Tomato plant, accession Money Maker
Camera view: bottom (45 deg); turntable rotation: 150 degrees
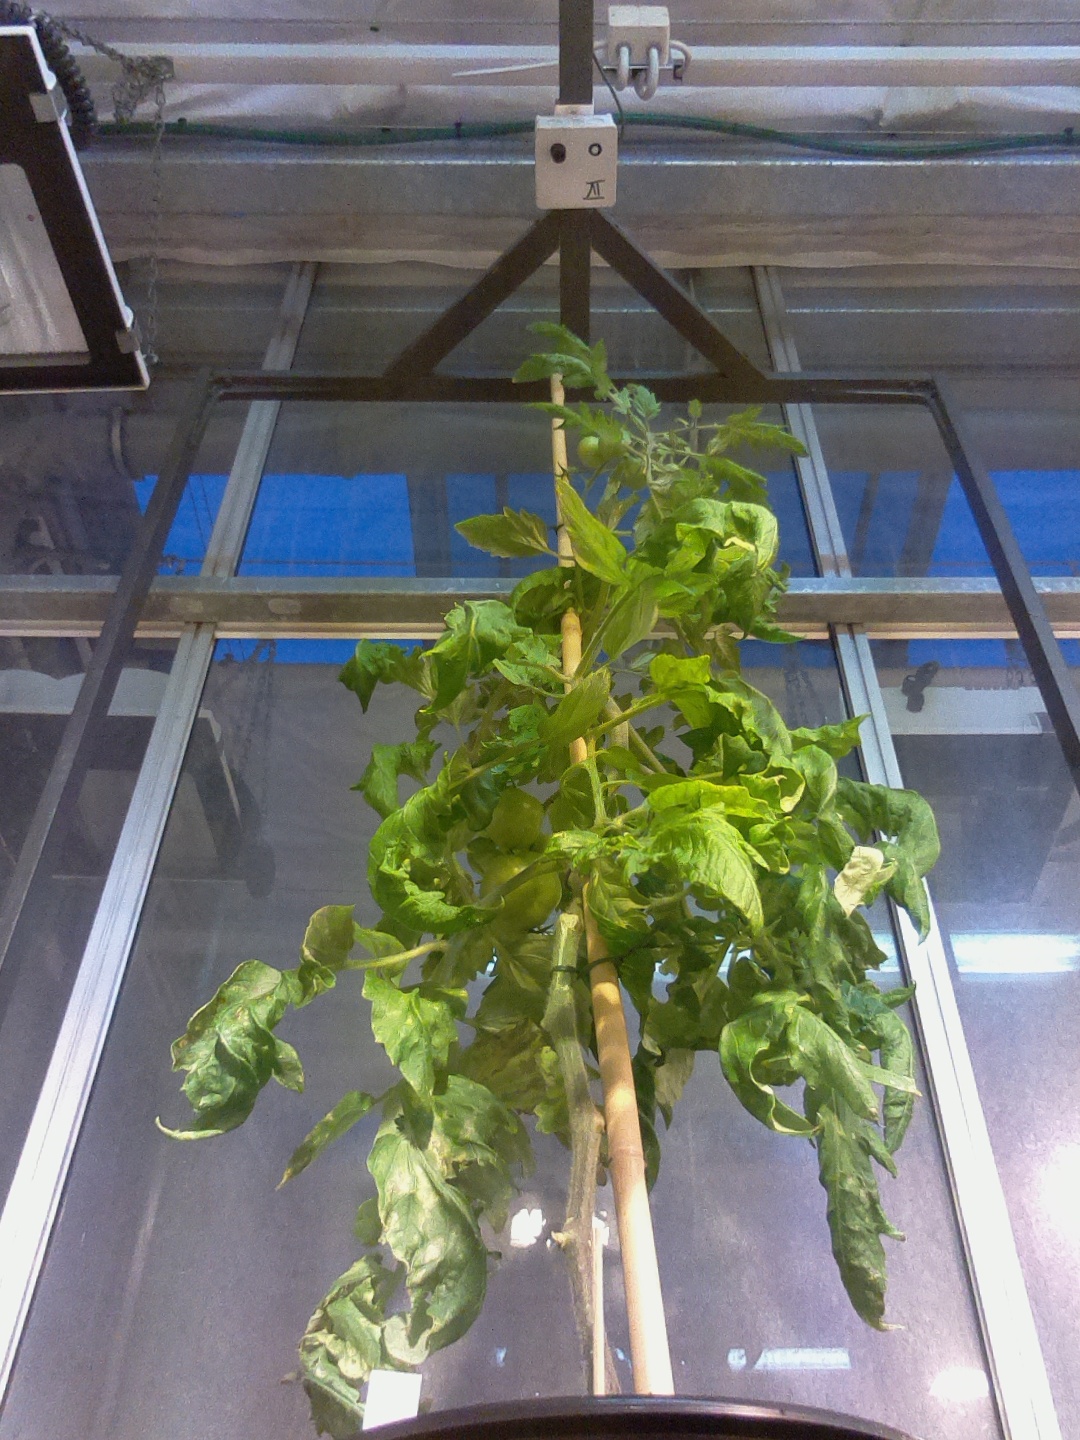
BBCH growth stage 78: 80% -90% of final fruit size